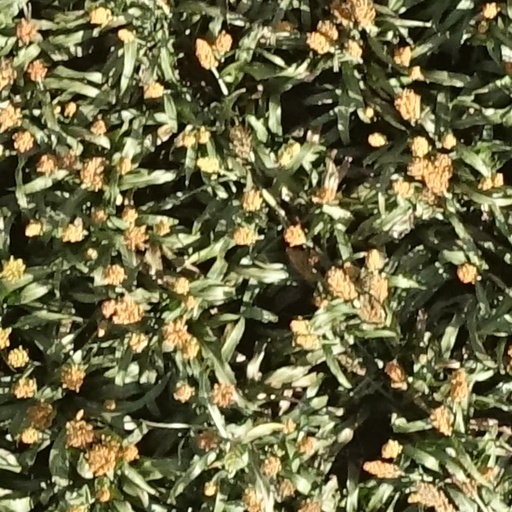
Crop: sorghum